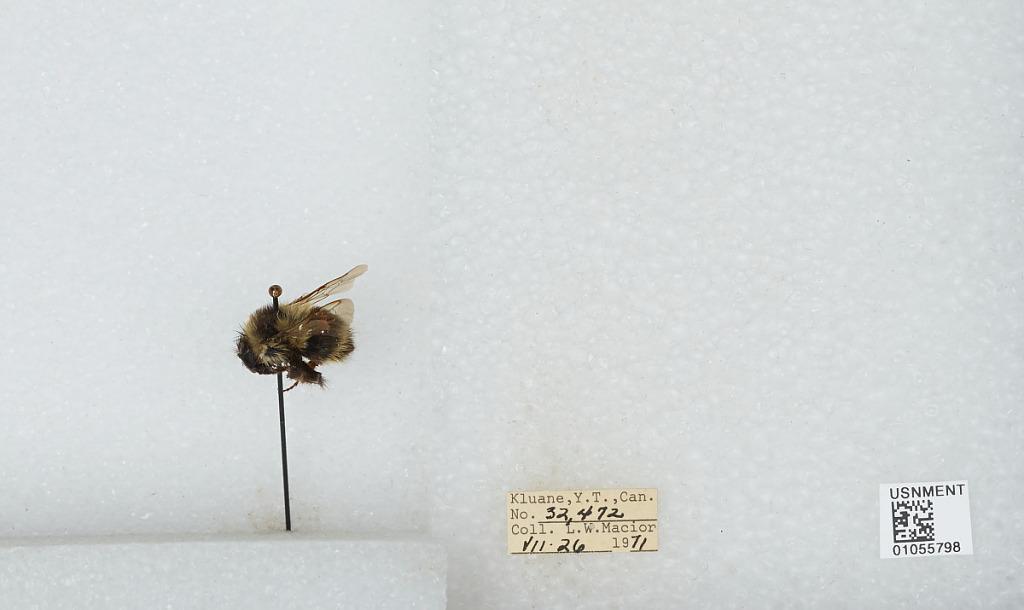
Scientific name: Bombus bifarius nearcticus
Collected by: L. Macior
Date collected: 1971-7-26
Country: Canada
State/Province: Yukon Territory
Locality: Kluane
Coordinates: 60.75, -139.5